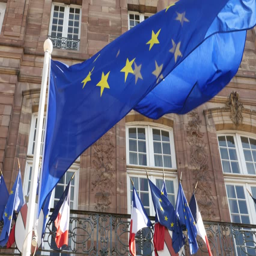
flag waving with multiple flag in the background on the building